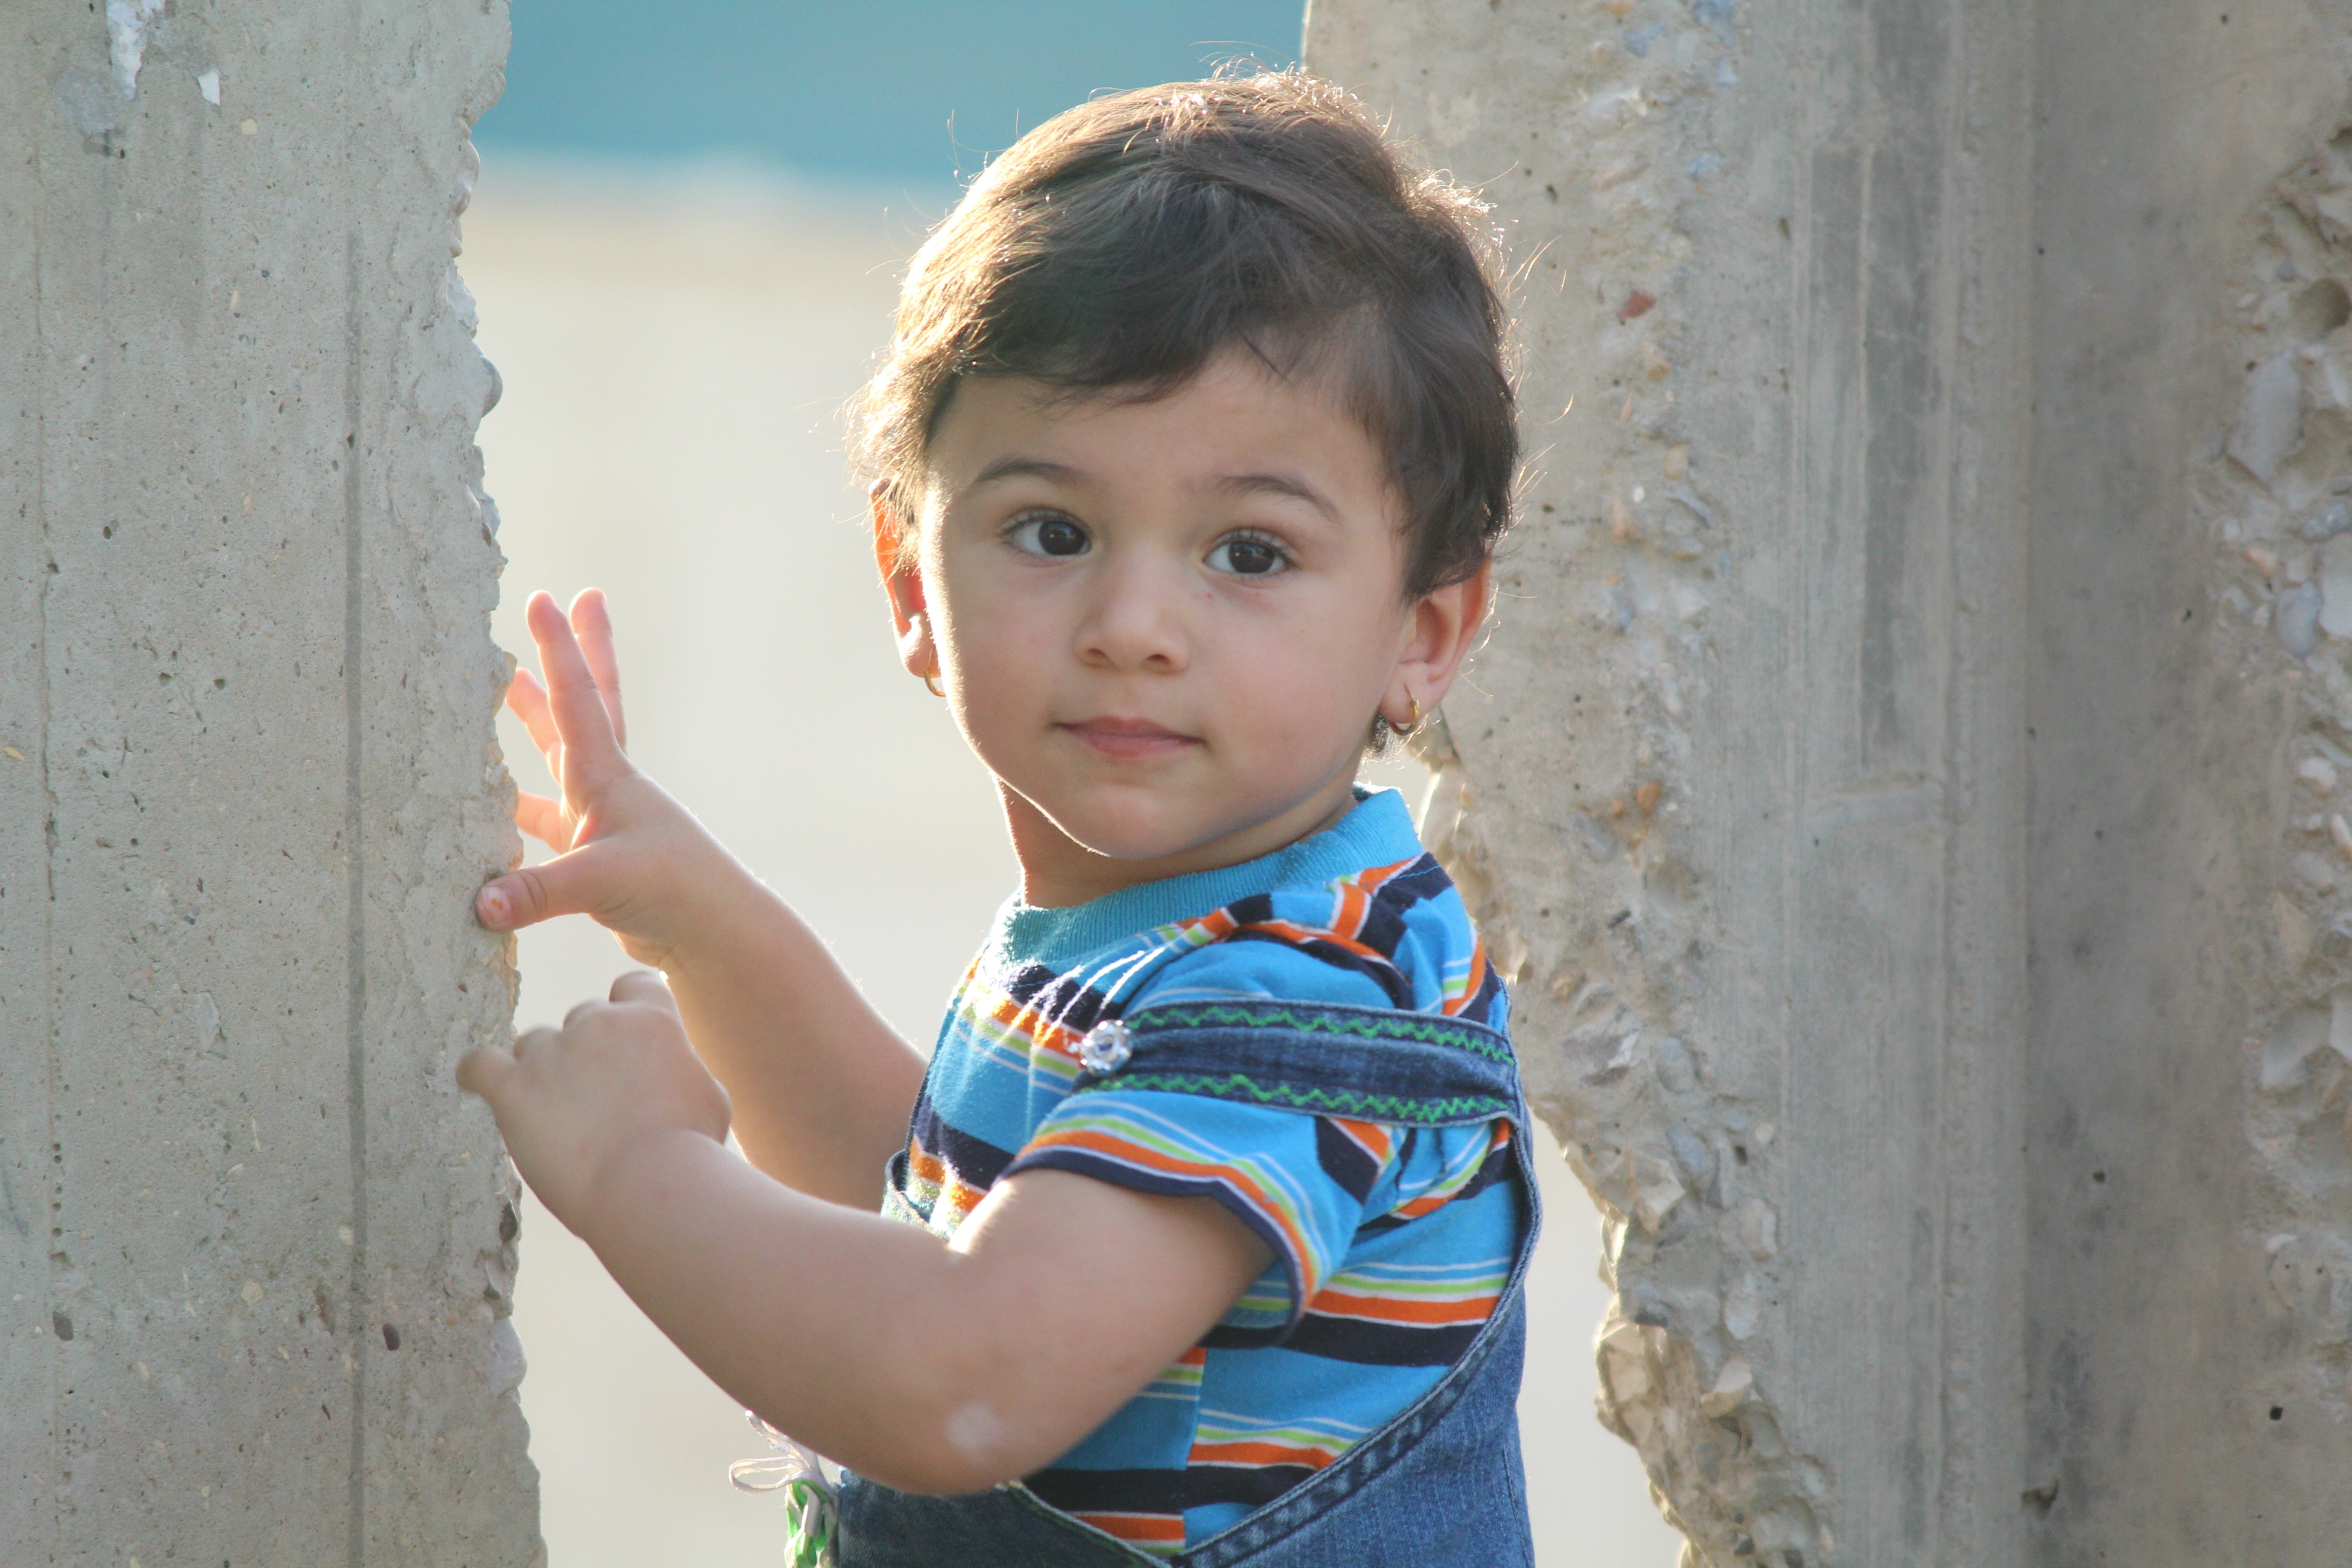
outdoor, person, people, girl, play, sunlight, boy, male, portrait, model, spring, sitting, child, blue, facial expression, smile, dress, infant, toddler, eye, skin, beauty, iraq, photo shoot, starring, portrait photography, human positions